WEHA

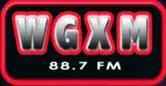
Logo as WGXM

On August 17, 2004, WXXY-FM changed formats once again, due to the station having financial difficulties. WXXY-FM went back to airing religious programming, using the moniker of "South Jersey's Gospel Music Station". Originally using the ABC feed of Musical Soul Food, the station quickly went to a local feed of Gospel music. On June 17, 2008, the call sign was changed to WGXM, changed back to WXXY-FM on July 15, 2009, and most recently to WEHA on August 1, 2009.